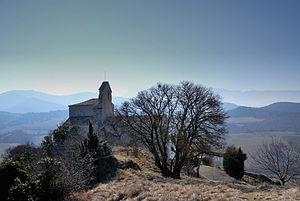
église de Monclar
Montclar-sur-Gervanne est une commune française située dans le département de la Drôme en région Auvergne-Rhône-Alpes.